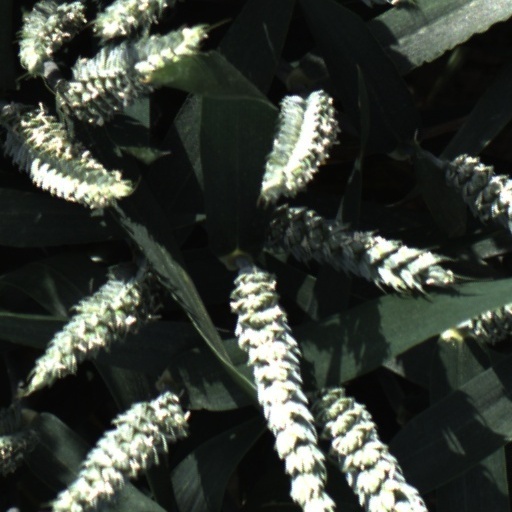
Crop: wheat